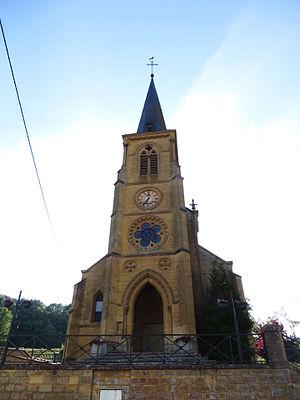
Vigneul-sous-Montmédy L'église Saint-Pierre
Vigneul-sous-Montmédy est une commune française située dans le département de la Meuse, en région Grand Est. Vigneul-sous-Montmédy fait partie de la Lorraine gaumaise.